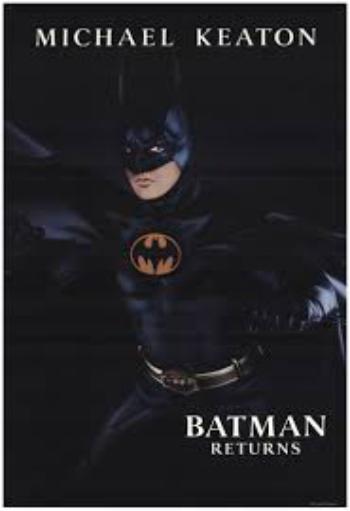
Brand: batman returns
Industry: Leisure